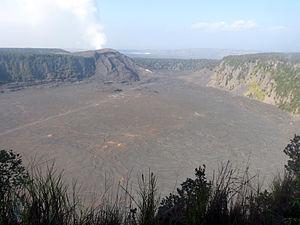
L'éruption du Kīlauea en 1960 est une éruption volcanique qui s'est déroulée du 13 janvier au 19 février 1960 sur le Kīlauea, le volcan le plus actif d'Hawaï, aux États-Unis. Elle fait suite à l'éruption de fin 1959 survenue dans le Kīlauea Iki, à proximité du sommet du volcan. Des fissures s'ouvrent à l'extrémité orientale de l'île d'Hawaï, juste à côté de la localité de Kapoho. Des fontaines de lave en jaillissent et forment une coulée qui progresse dans l'océan Pacifique. La lave menaçant les habitations, plusieurs digues de fortune sont successivement érigées mais elles sont rapidement débordées et Kapoho est finalement détruite. Au sommet du volcan, des séismes frappent les abords de la caldeira et trois effondrements affectent le fond du cratère du Halemaʻumaʻu avec une apparition de la lave, reliquat d'une précédente éruption. Après une éruption d'une durée d'un peu plus d'un mois qui est la troisième plus puissante du Kīlauea au XXᵉ siècle, la lave a recouvert plus de 10 km² de superficie, dont 2 km² gagnés sur la mer, et a avancé le cap Kumukahi, le point le plus oriental de l'île d'Hawaï, un peu plus vers l'est.
La Crater Rim Road ou Crater Rim Drive est une route des États-Unis située à Hawaï, sur l'île du même nom, au sommet du Kīlauea. Route circulaire, elle permet d'effectuer le tour de la caldeira du Kīlauea et du cratère du Kīlauea Iki. Elle est connectée à la Chain of Craters Road, une autre route se dirigeant vers le sud-est et permettant de gagner le rift Est du volcan, et à la Hawaii Route 11. La Crater Rim Road offre de nombreux points de vue sur les différents cratères qu'elle longe et elle dessert le centre des visiteurs du parc national des volcans d'Hawaï, le Volcano House, l'observatoire volcanologique d'Hawaï et le Jaggar Museum.
Le Kīlauea Iki, toponyme hawaïen signifiant littéralement en français « Petit Kīlauea », est un cratère volcanique des États-Unis situé à Hawaï, au sommet du Kīlauea, à proximité immédiate de la caldeira sommitale du volcan. En forme de puits, il existait déjà avant sa dernière éruption du 14 novembre au 19 décembre 1959. Celle-ci est marquée par des faits singuliers comme la formation d'un important lac de lave, de rapides, de vagues et d'un tourbillon de lave ainsi que d'une fontaine de lave dont la hauteur constitue un record à Hawaï. Une circulation à double sens de la lave entre la chambre magmatique et la surface est aussi constatée. Le site constitue depuis un lieu de randonnée prisé par les visiteurs du parc national des volcans d'Hawaï.